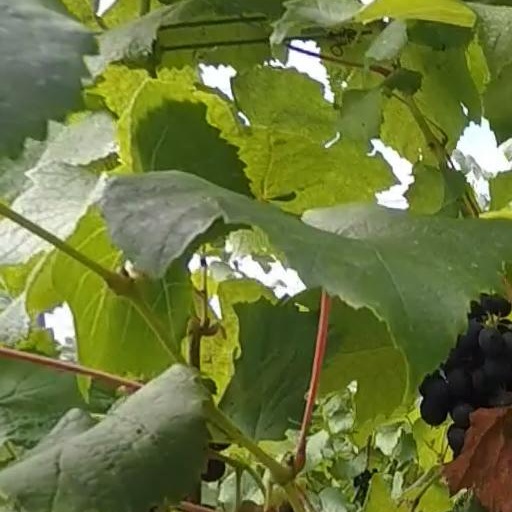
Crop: grape